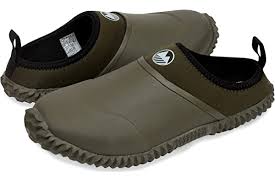
Label: Clog